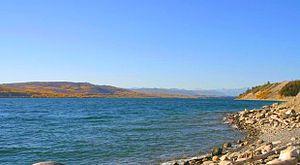
Le lac Ghost, ou réservoir Ghost, est un lac de barrage créé artificiellement dans l'Ouest de l'Alberta au Canada le long de la rivière Bow. Il est situé à environ 45 km à l'ouest de Calgary et tout juste à l'ouest de Cochrane aux pieds des montagnes Rocheuses à une élévation de 1 188 m. Il a été formé en 1929 avec la construction du barrage Ghost et développé sur des terrains loués par les Indiens Morley à la compagnie Calgary Power, devenue TransAlta Utilities en 1981. Le lac et le barrage sont principalement utilisés pour générer de l'électricité. Le lac est gelé à partir de décembre jusqu'à la mi-mai. Il couvre une superficie à sa surface de 11,6 km² et a un bassin versant de 6 460 km². Sa profondeur maximale est de 34 m. Le lac est utilisé de manière récréative pour la pêche ainsi que la voile sur l'eau et sur la glace. D'ailleurs, le lac est l'hôte du premier club de voile sur glace fondé dans l'Ouest canadien. Sur sa rive nord, il comprend le village d'été de Ghost Lake et l'aire récréative provinciale du Réservoir-Ghost.